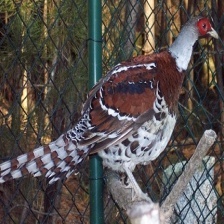
Species: ELLIOTS  PHEASANT
Scientific name: SYRMATICUS ELLIOTI